Nutmeg

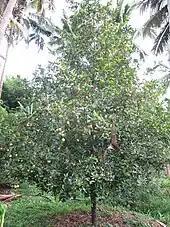
Nutmeg tree ("Myristica fragrans").

The most important commercial species is the common, true or fragrant nutmeg, "M. fragrans" (Myristicaceae), native to the Moluccas (or Spice Islands) of Indonesia. It is also cultivated on Penang Island in Malaysia, in the Caribbean, especially in Grenada, and in Kerala, a state formerly known as Malabar in ancient writings as the hub of spice trading, in southern India. In the 17th-century work "Hortus Botanicus Malabaricus", Hendrik van Rheede records that Indians learned the usage of nutmeg from the Indonesians through ancient trade routes.